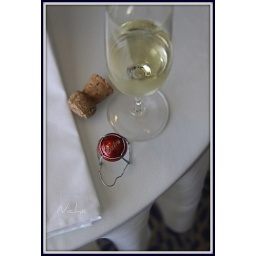
We had a bottle of champagne waiting in our room on the ship on the first day.